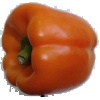
Label: Pepper Orange 1